Chinatown, Melbourne

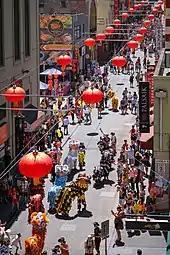
Chinese New Year celebrations in Chinatown

During the 1960s and 1970s, the White Australia policy was dismantled, resulting in a substantial increase in immigration from Indochina, Singapore, Malaysia, Taiwan, Hong Kong and the People's Republic of China. The demographics of Chinatown, as well as its culinary scene, greatly diversified as a result.